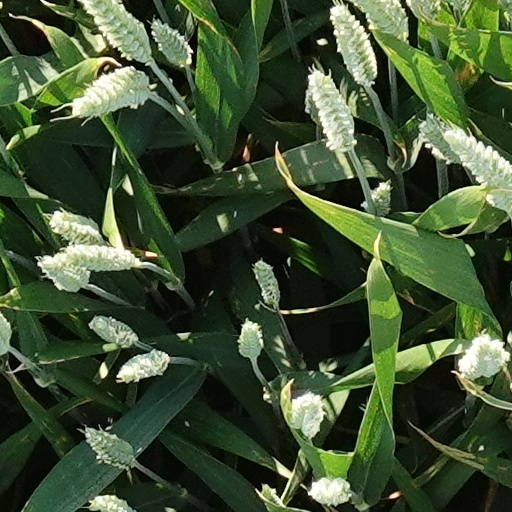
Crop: wheat